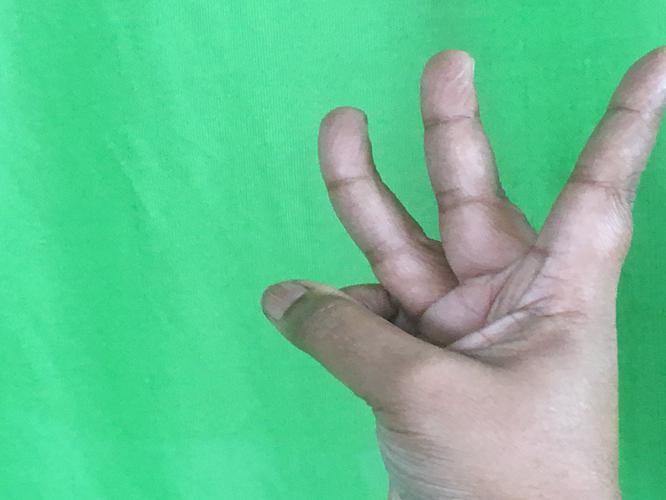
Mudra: Trishulam
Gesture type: single_hand